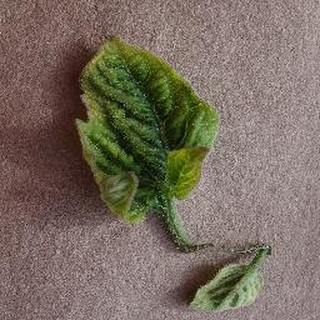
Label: tomato_yellow_leaf_curl_virus